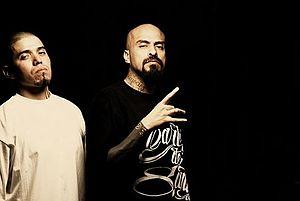
Babo, de son vrai nom Eduardo Davalos de Luna, né le 16 novembre 1976 à Santa Catarina, Nuevo León, est un rappeur et compositeur mexicain.
Cartel de Santa est un groupe de hip-hop mexicain, originaire de Santa Catarina, Nuevo León. Cartel de Santa est connu pour son hip-hop produit par Jason Roberts, qui a également produit des œuvres pour des artistes comme Cypress Hill, Ice Cube, House Of Pain, Guns N' Roses, Control Machete, et Plastilina Mosh.